Tanks of the interwar period

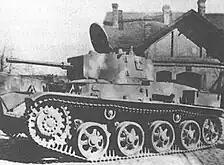

Like the US Army, the Imperial Japanese Army (IJA) did not have tanks of its own in World War I, so initially it started out by purchasing foreign tanks for evaluation, and then began developing its own designs. After the war, a few Whippets (six) were exported to Japan, where they remained in service until around 1930.